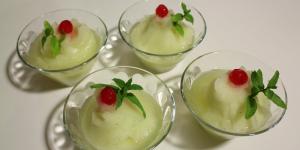
mojito en plato